Don Juan Tenorio

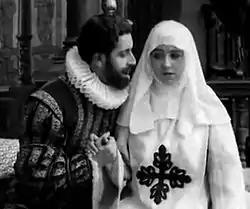
The actors Fortunio Bonanova and Inocencia Alcubierre in the film "Don Juan Tenorio" of Ricardo de Baños.

This don Juan shifts away from the moralistic theme of Tirso de Molina's play. This carefree character is much more conflicted than Molina's original and highlights the manner in which the values of the myth can be reinterpreted. Zorrilla's play (and don Juan's final repentance) is often understood as an assertion of the author's conservativism and Catholic faith.